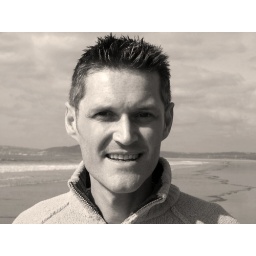
Took a stroll down the beach by our house - looking a bit beardy though ;o)